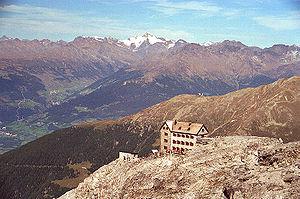
Le massif de l'Ortles ou Ortles-Cevedale est un massif des Préalpes orientales méridionales. Il s'élève en Italie et en petite partie en Suisse, dans le canton des Grisons.
Un refuge de montagne est un bâtiment situé en montagne et destiné à fournir abri et éventuellement nourriture aux alpinistes et randonneurs.